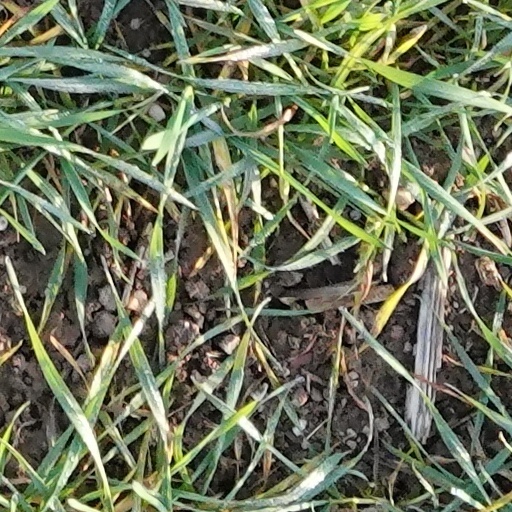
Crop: wheat